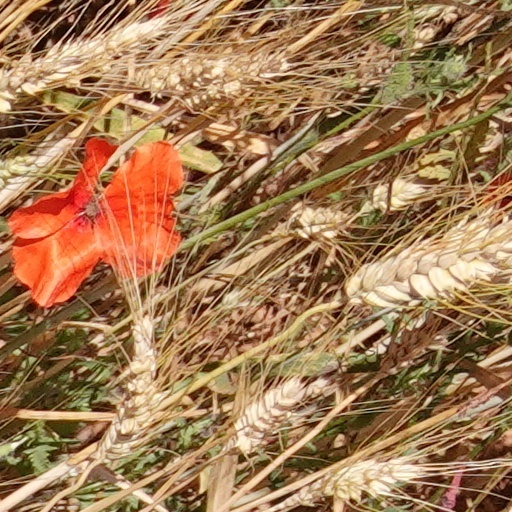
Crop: wheat